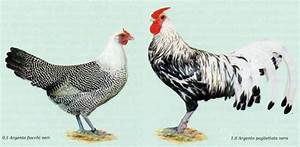
Label: gallina